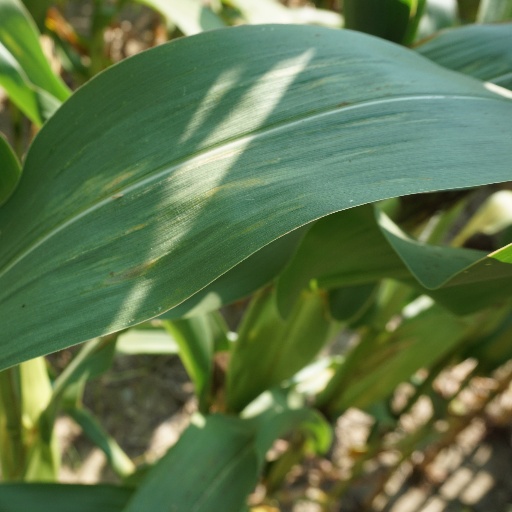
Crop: maize; corn